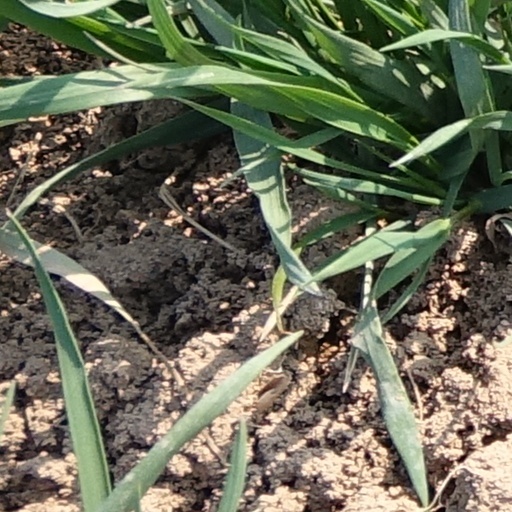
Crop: wheat